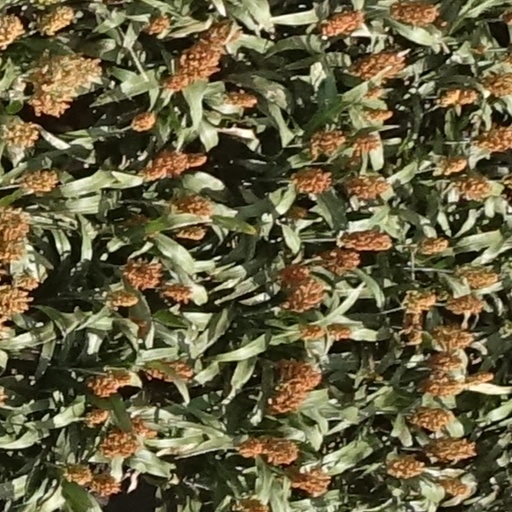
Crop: sorghum